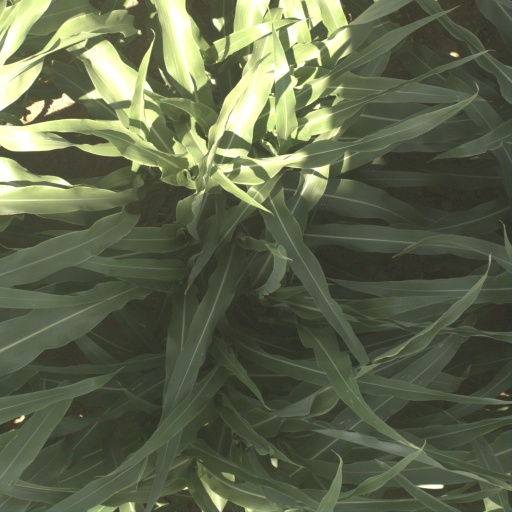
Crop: sorghum